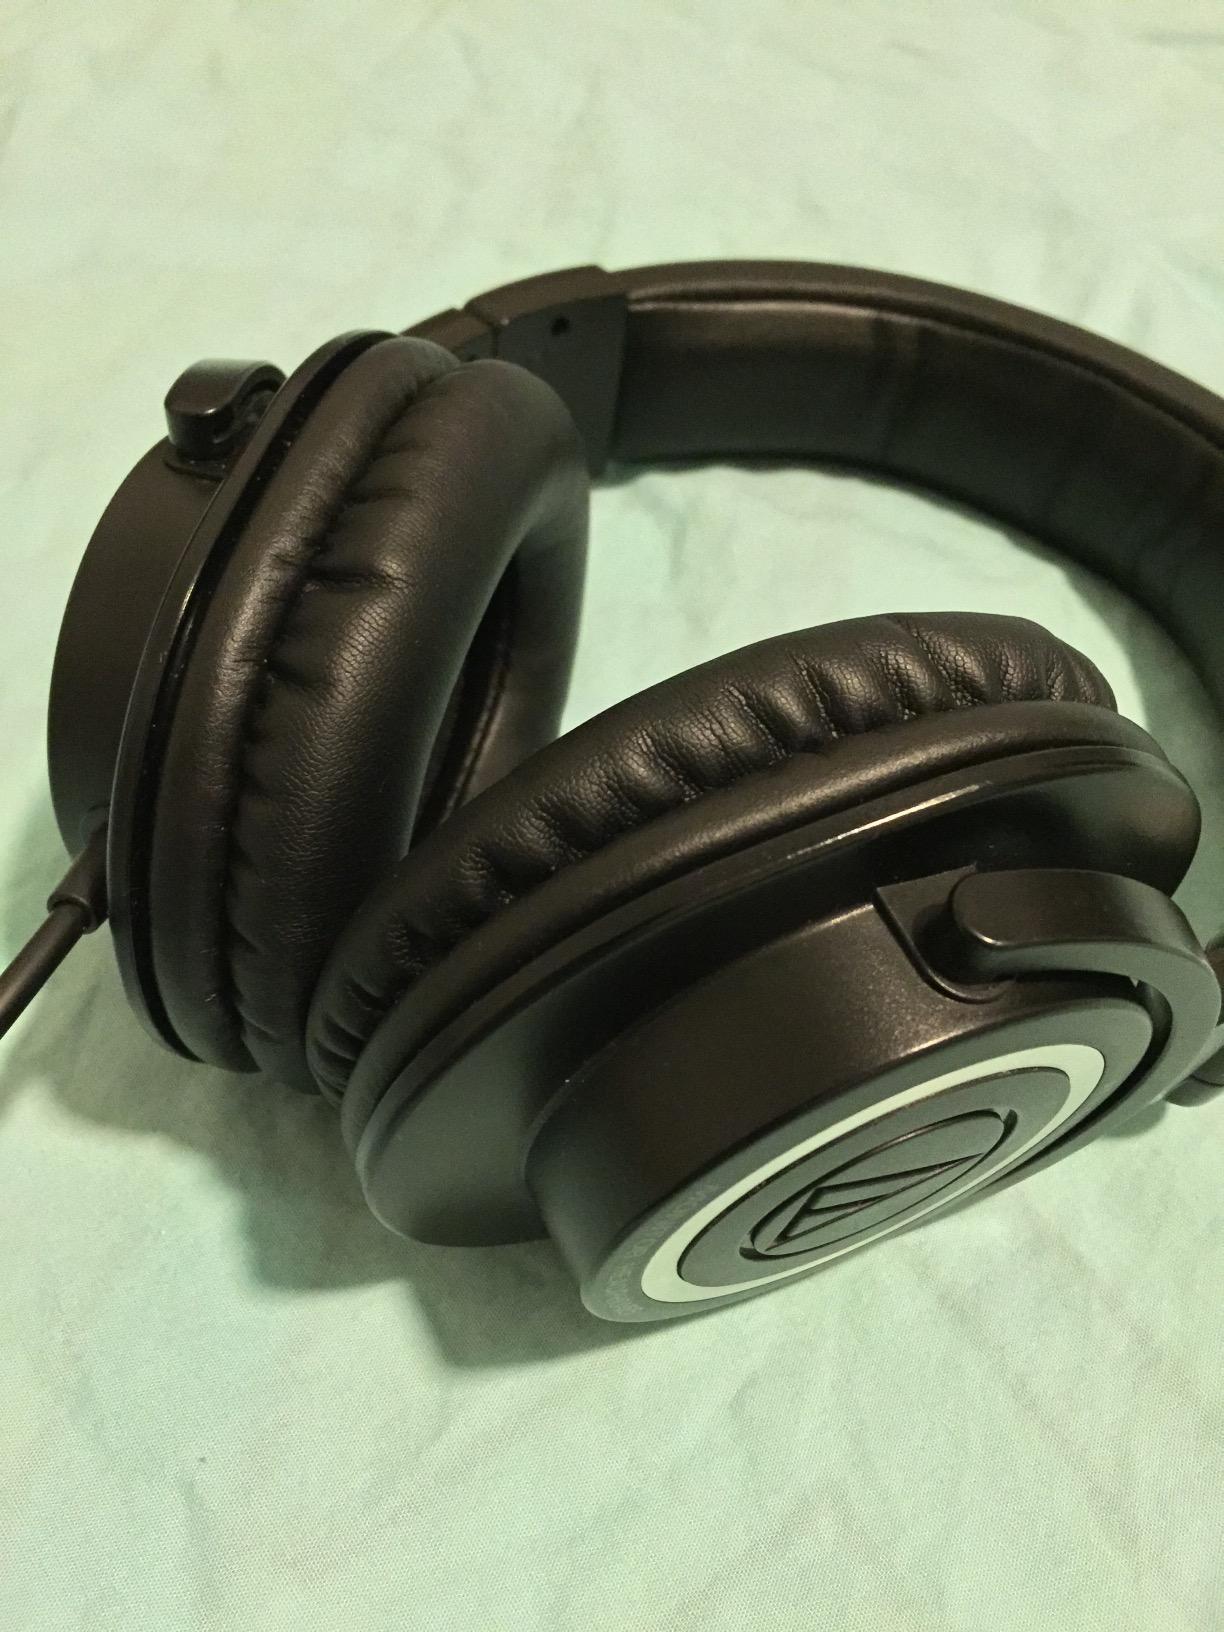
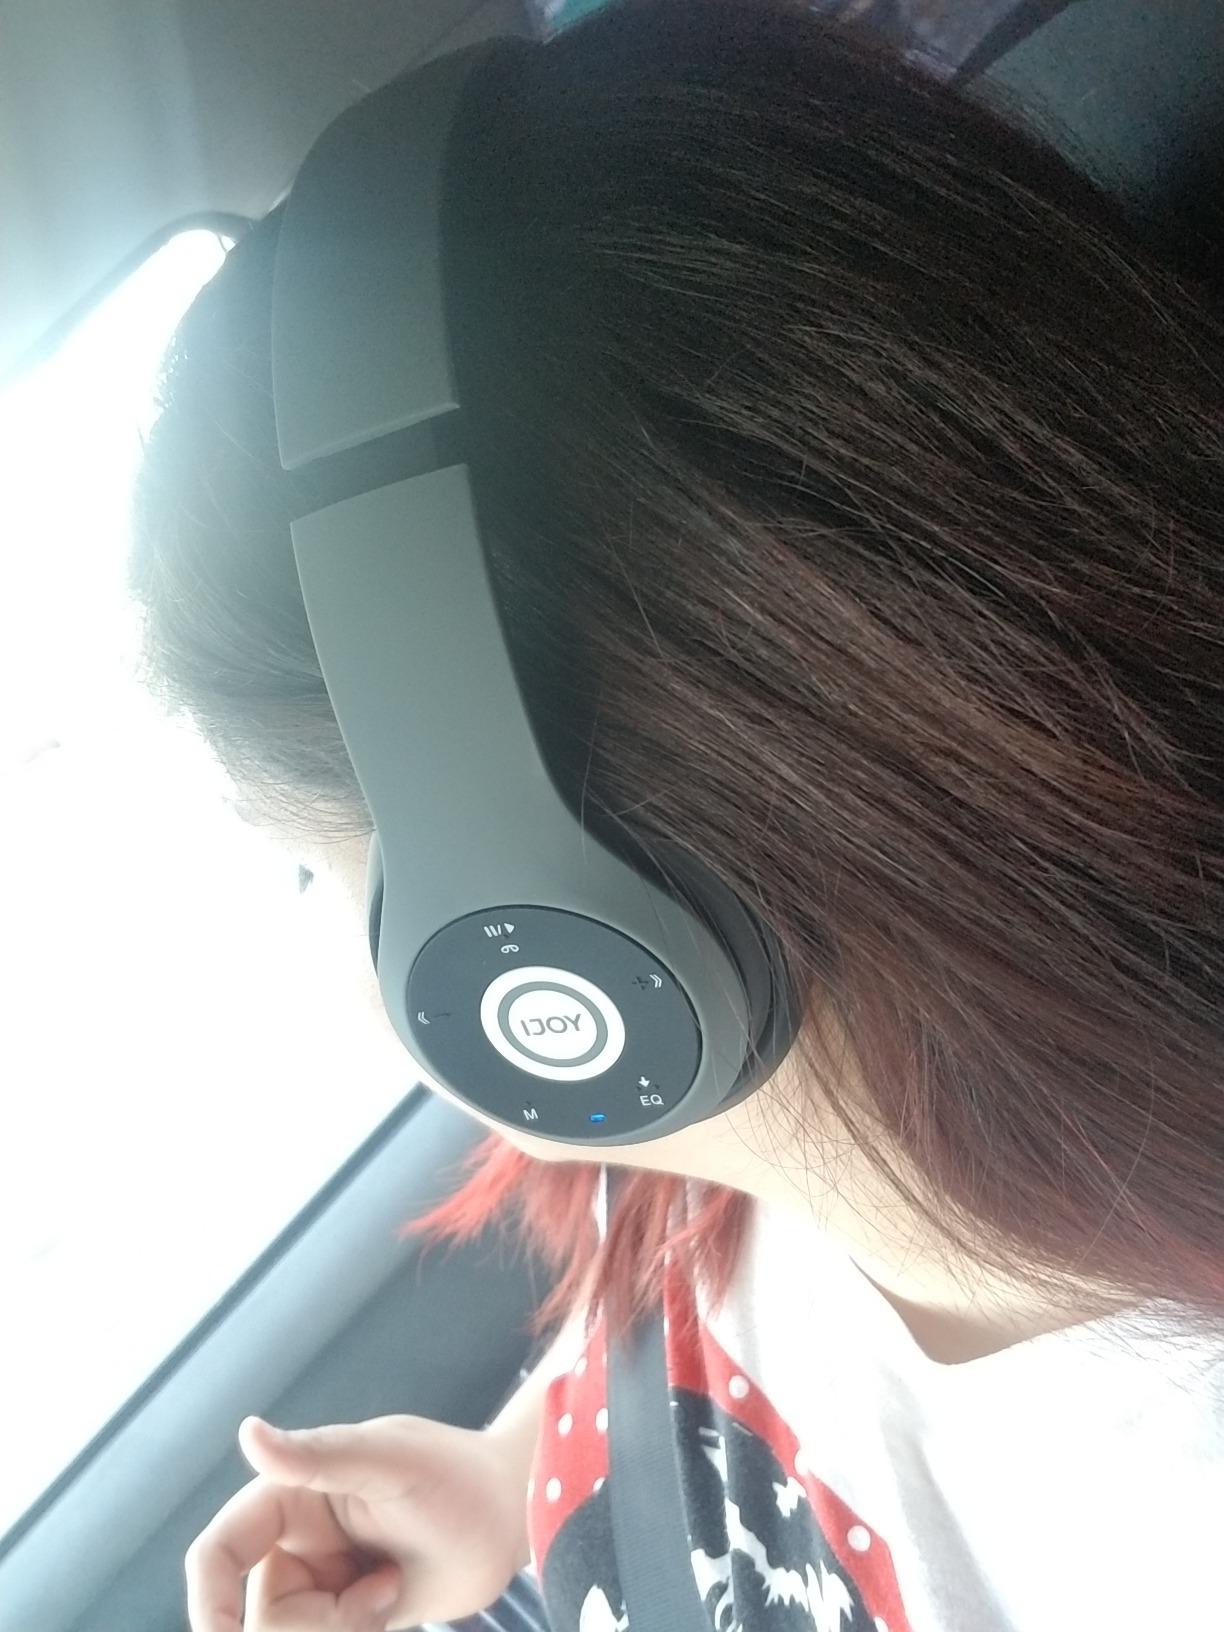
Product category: headphones
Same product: no